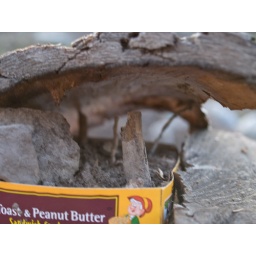
Fairy house that my little girl built in the back yard. The light was fading fast!